Dalhart Army Air Base

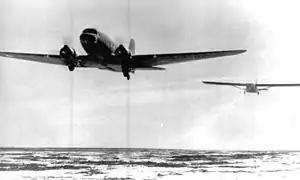
CG-4 Glider being towed by a C-47 Skytrain transport at Dalhart, 1943

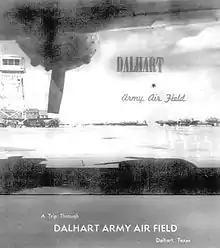
1944 Dalhart AAF guide

Glider training was performed by the 14th Troop Carrier Squadron, which arrived on 9 October 1942 with C-47 Skytrains being used for tow planes. The 878th, 879th and 880th Glider Training Squadrons were established at the base, equipped with the new Waco CG-4A "Hadrian" Glider. Cadets honed their skills, takeoff, and towed flight on a 350' nylon rope behind a C-47 Skytrain tow plane. The pilots held their position with two gliders being double towed. Also gliders were prepared on the ground for being snatched by a tow aircraft flying overhead. Cadets also were trained in infantry skills, as they were expected to serve as combat soldiers after landing.